2019–20 Australian bushfire season

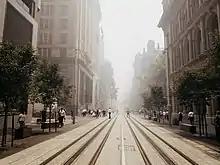
George Street in the Sydney CBD blanketed by smoke in December 2019

On 19 December the RFS Mt Wilson Backburn escape impacted on the Darling Causeway between and , it later jumped the Darling Causeway and impacted the Grose Valley and the fire would be split into two fires: Grose Valley fire and Gospers Mountain fire. On 21 December, a catastrophic day, the Mt Wilson Backburn (the southern part of which was now designated the "Grose Valley fire") impacted Mount Victoria, , Bell, , Dargan and Bilpin with resultant destruction of dozens of homes. On the same day the escaped RFS Mt Wilson Backburn fire moved towards . Further buildings were destroyed as a result of backburning operations in Blackheath along Evans Lookout Road.